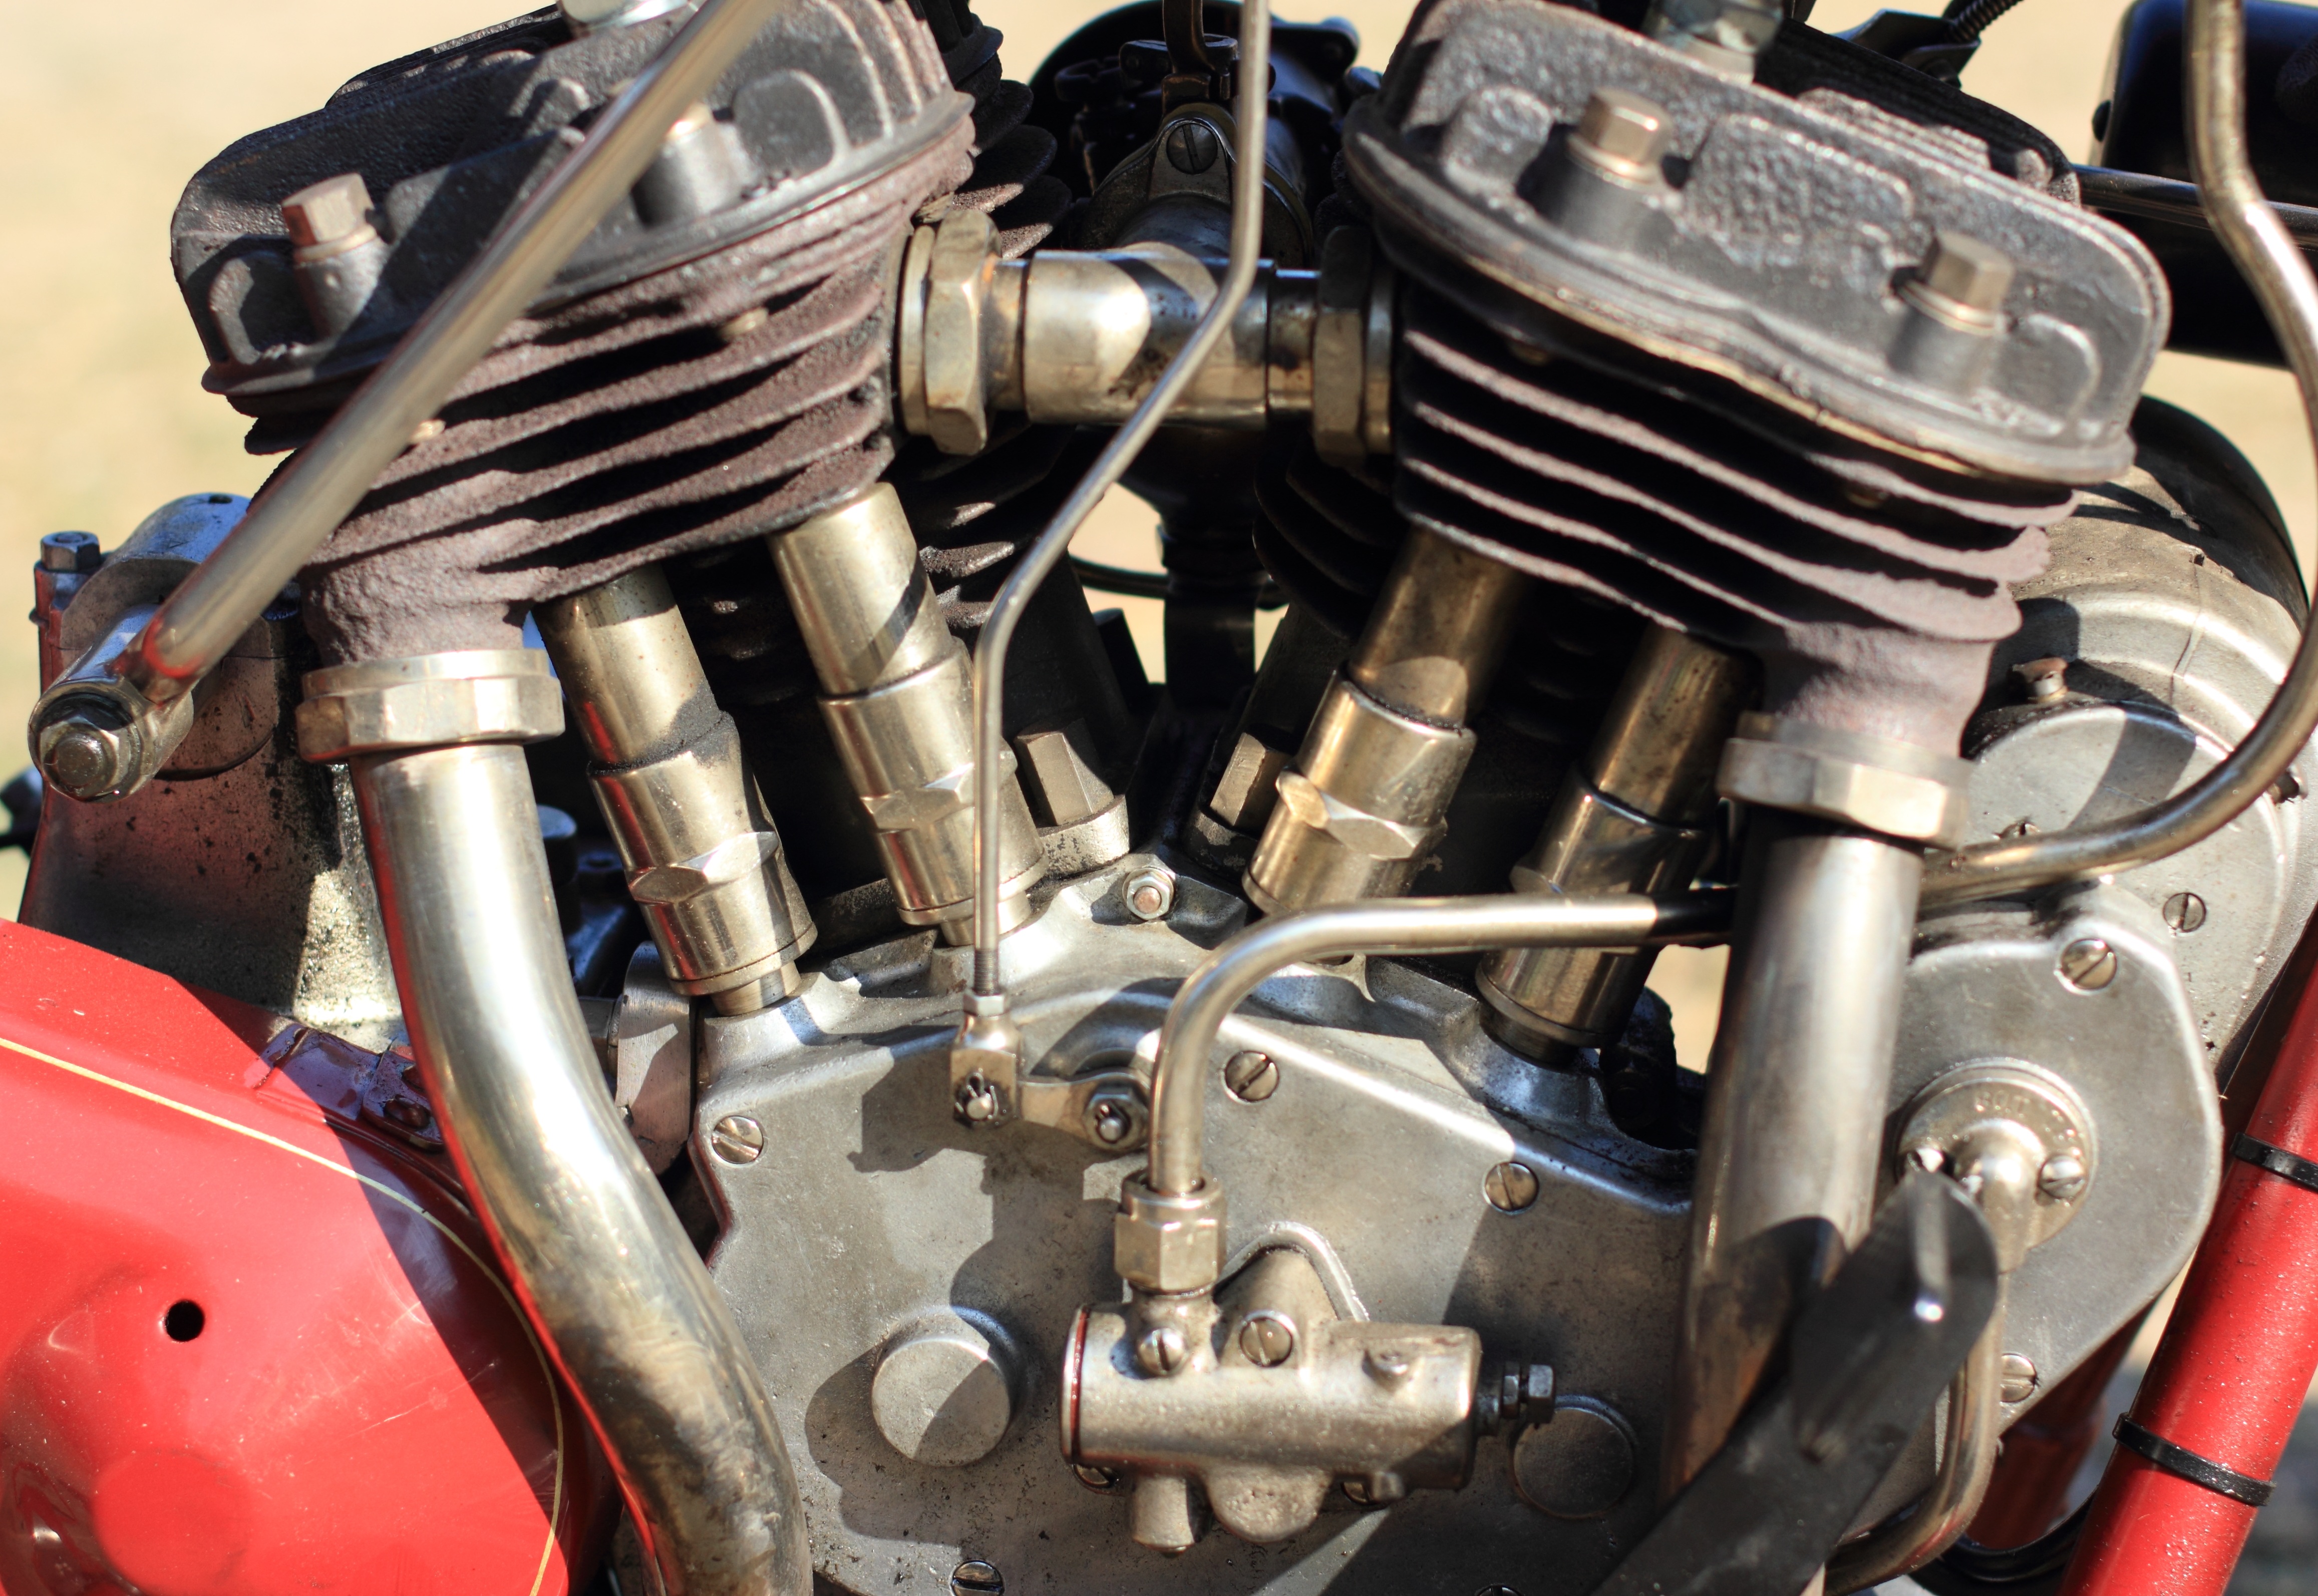
car, wheel, meeting, vehicle, motorcycle, netherlands, dutch, engine, veterans, indian, meet, woerden, automobile make, automotive exterior, aircraft engine, automotive engine part